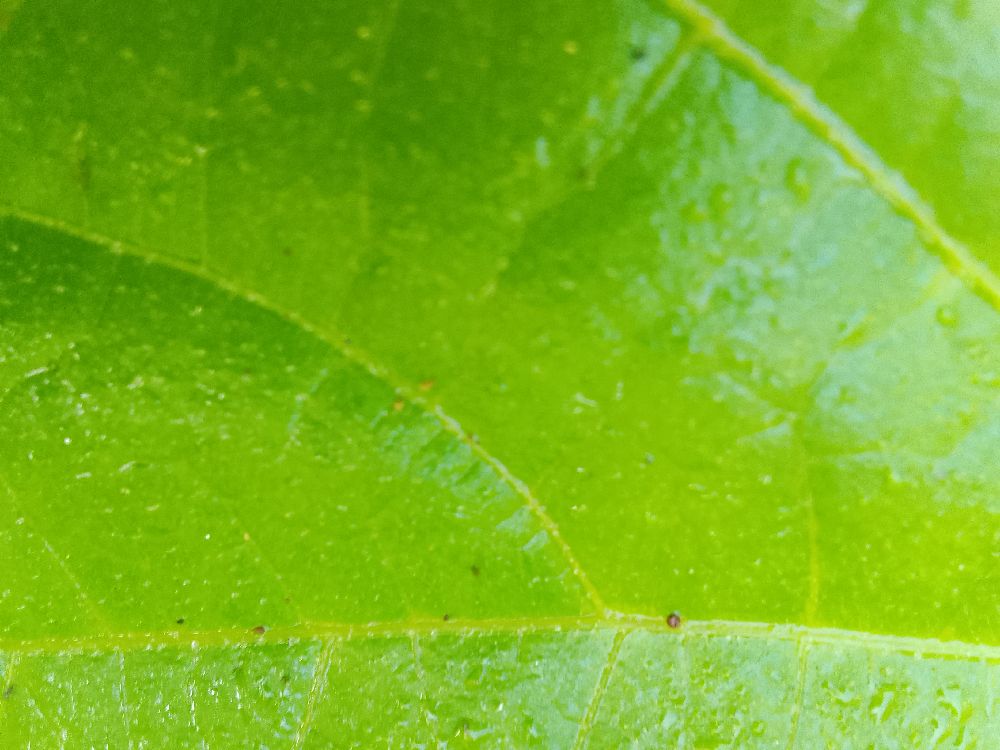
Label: healthy